Regensberg

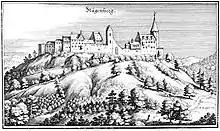
Regensberg in "Topographia Helvetiae" by Matthäus Merian (1645)

During the mid-13th century, relations between the Barons of Regensberg and the city of Zurich became strained. At about this same time, the barons began to argue with the Habsburgs over who would inherit the lands of the now-extinct Kyburg family. In 1267, the disputes led to war between the barons and the combined Zurich and Habsburg forces. The barons lost this war, and rapidly declined in power over the following half-century. In 1302, they sold Regensberg to the Habsburgs.